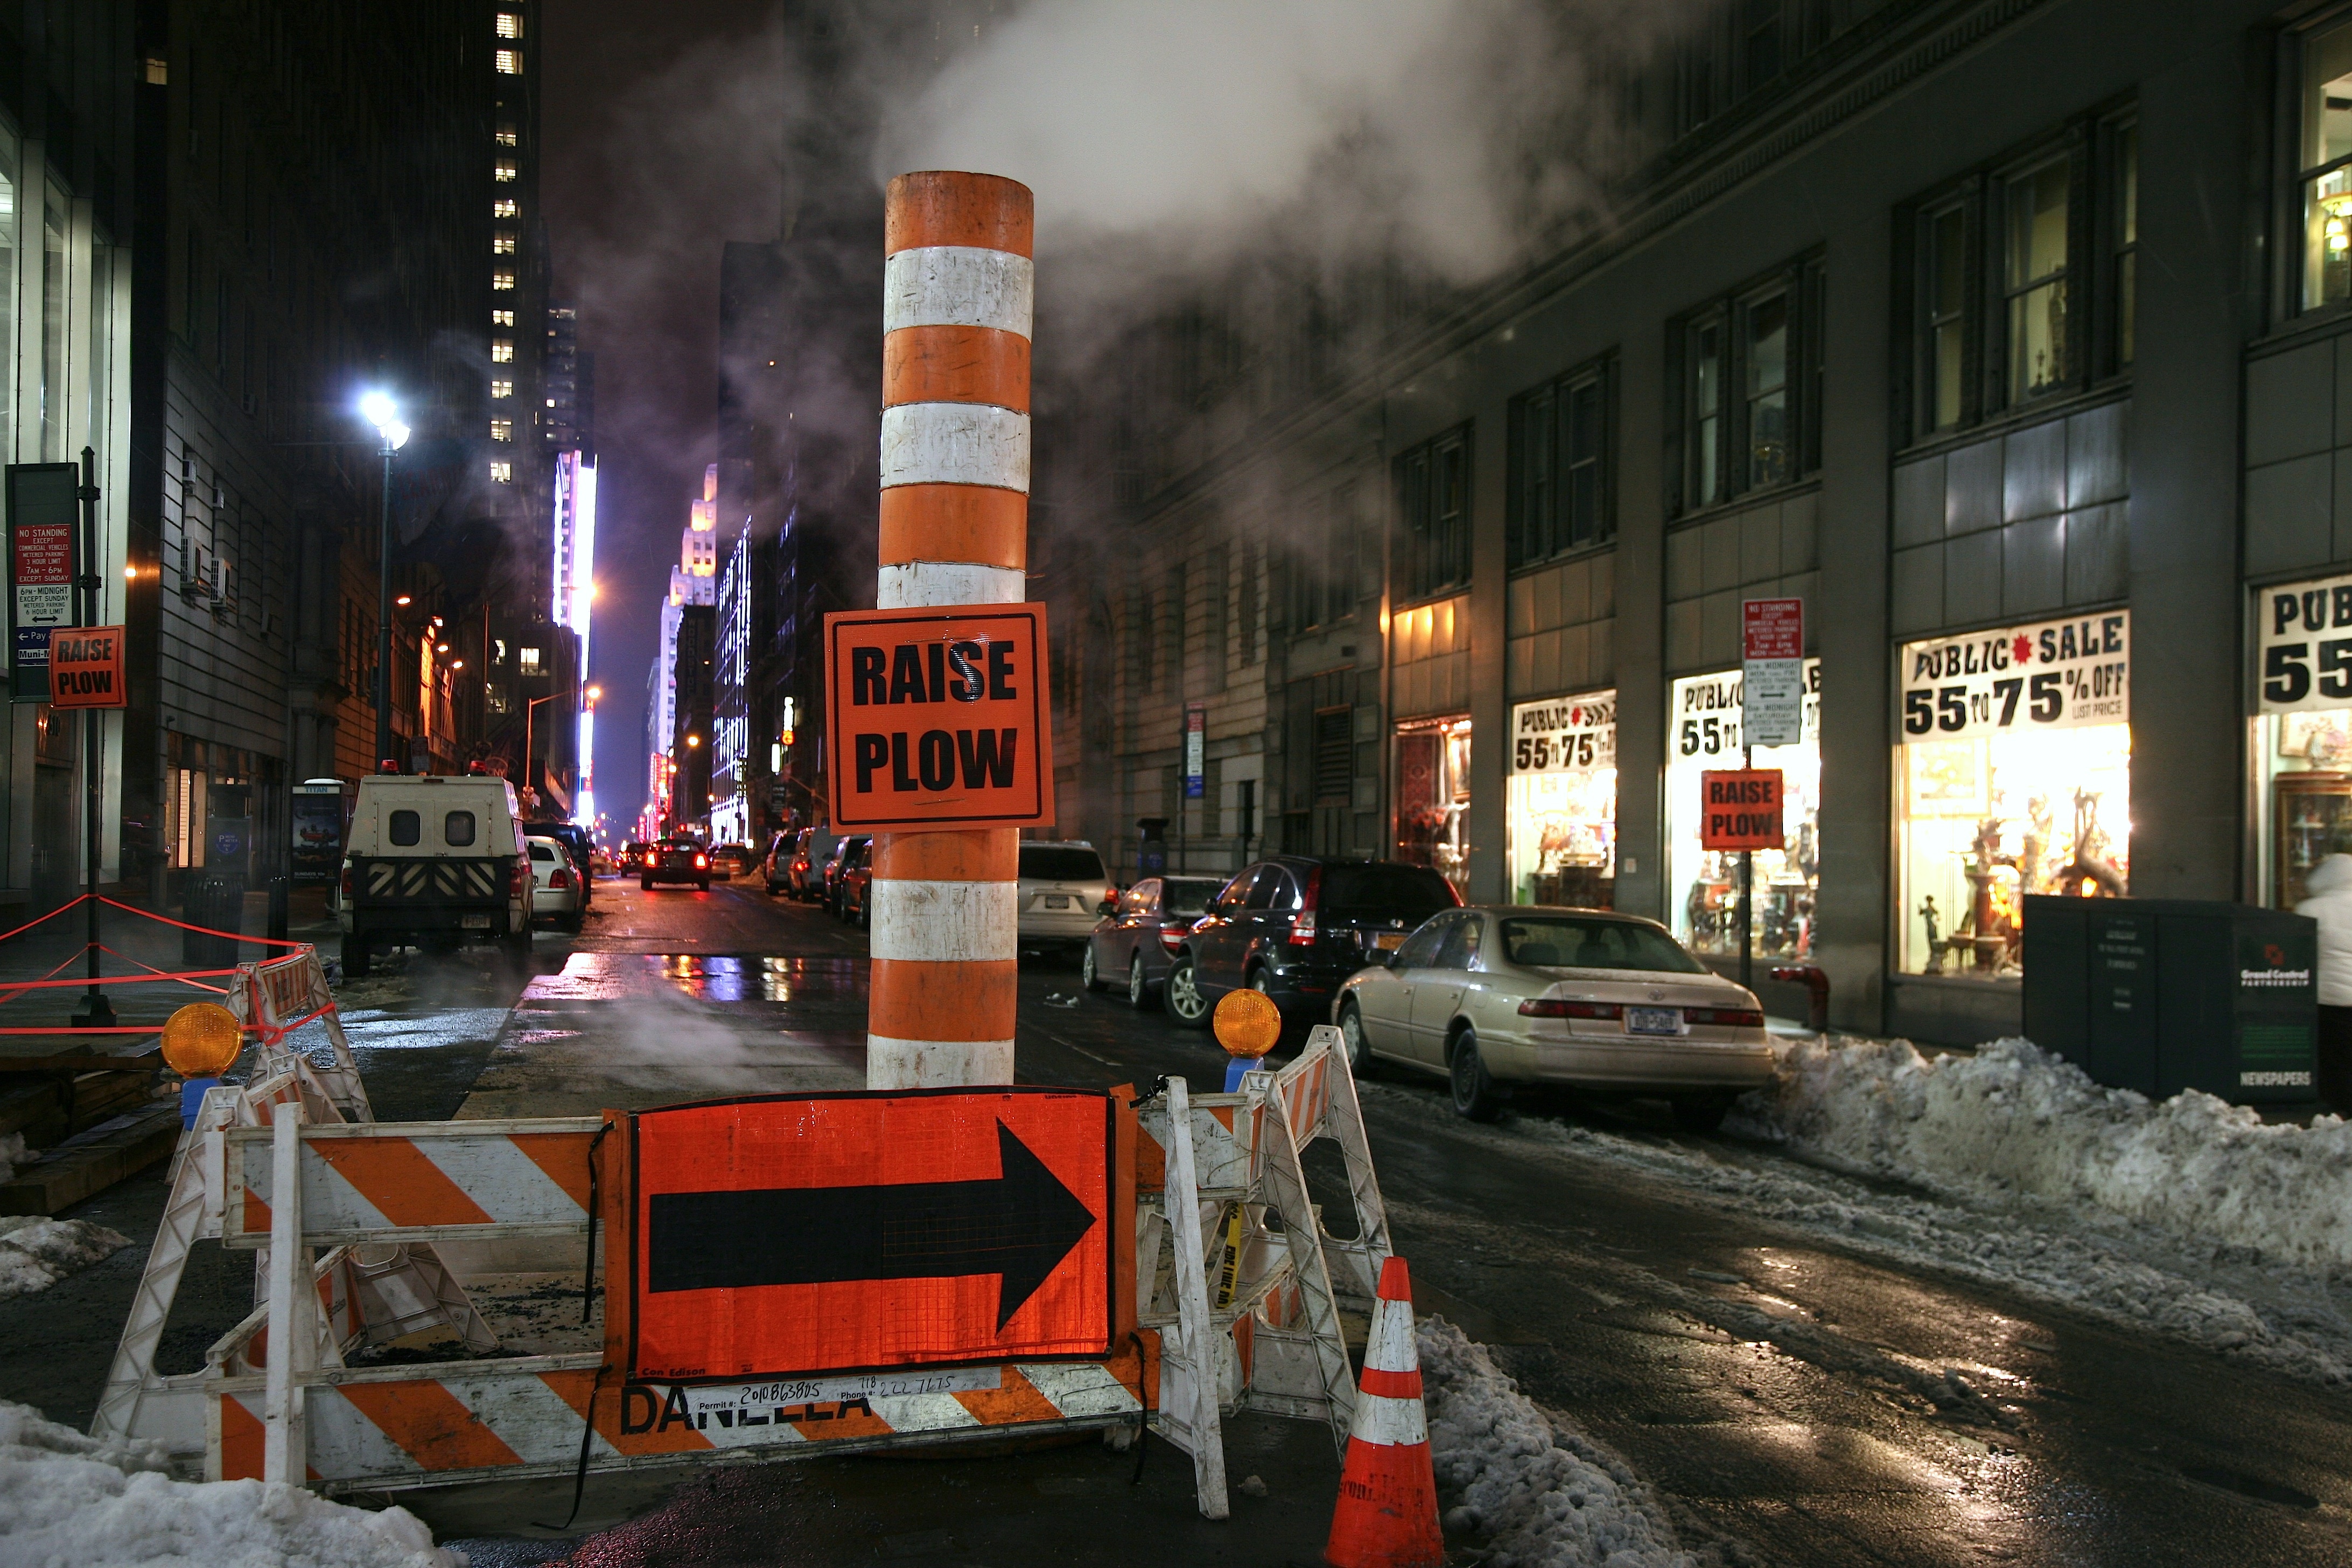
road, street, night, town, city, cityscape, downtown, evening, metropolis, urban area, human settlement